Sergipe

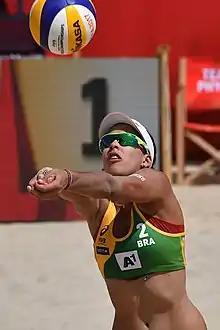
Duda, beach volleyball player, World Champion

Aracaju–Santa Maria International Airport was inaugurated on October 30, 1952 with a runway only 1200 meters in length; the airport did not have an access road until 1958, so after construction of one operating efficiency increased. In 1961 the runway was extended to 1500 meters and a passenger terminal was built in 1962. In February 1975 control of the airport was handed over to Infraero. The airport's runways reached their current configuration of 2,200 meters in length in 1993. The passenger terminal also underwent several changes and, in 1998, Aracaju gained a new building, measuring 10 thousand square meters. Santa Maria Airport began to be managed by Aena Brasil in 2020, after the company won the concessions auction of the National Civil Aviation Agency (Anac), held in 2019.